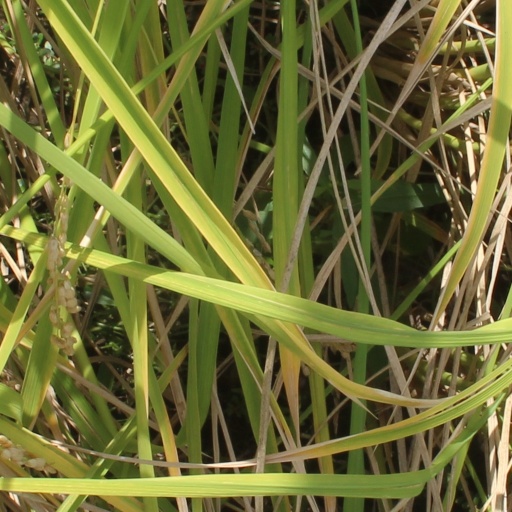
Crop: rice